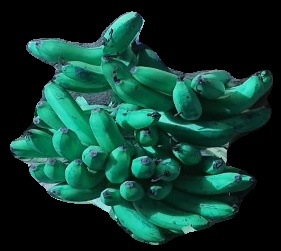
Variety: pachbale
Grade: grade3